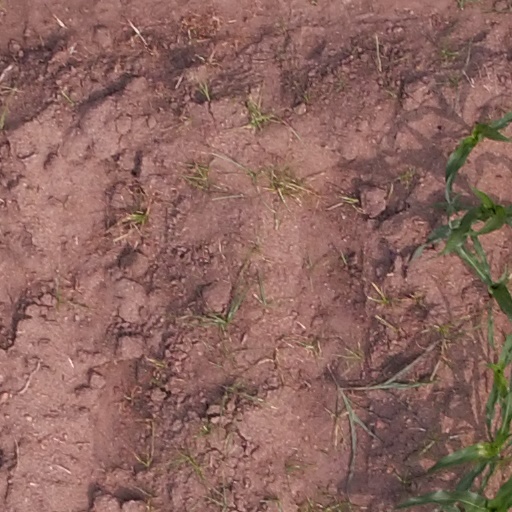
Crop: maize; corn